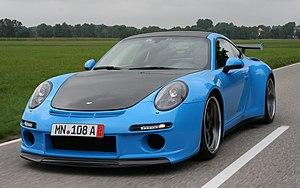
RUF est un constructeur automobile allemand, spécialisé l'optimisation des véhicules Porsche. Il est particulièrement célèbre pour avoir créé la CTR, surnommée « Yellow Bird ».